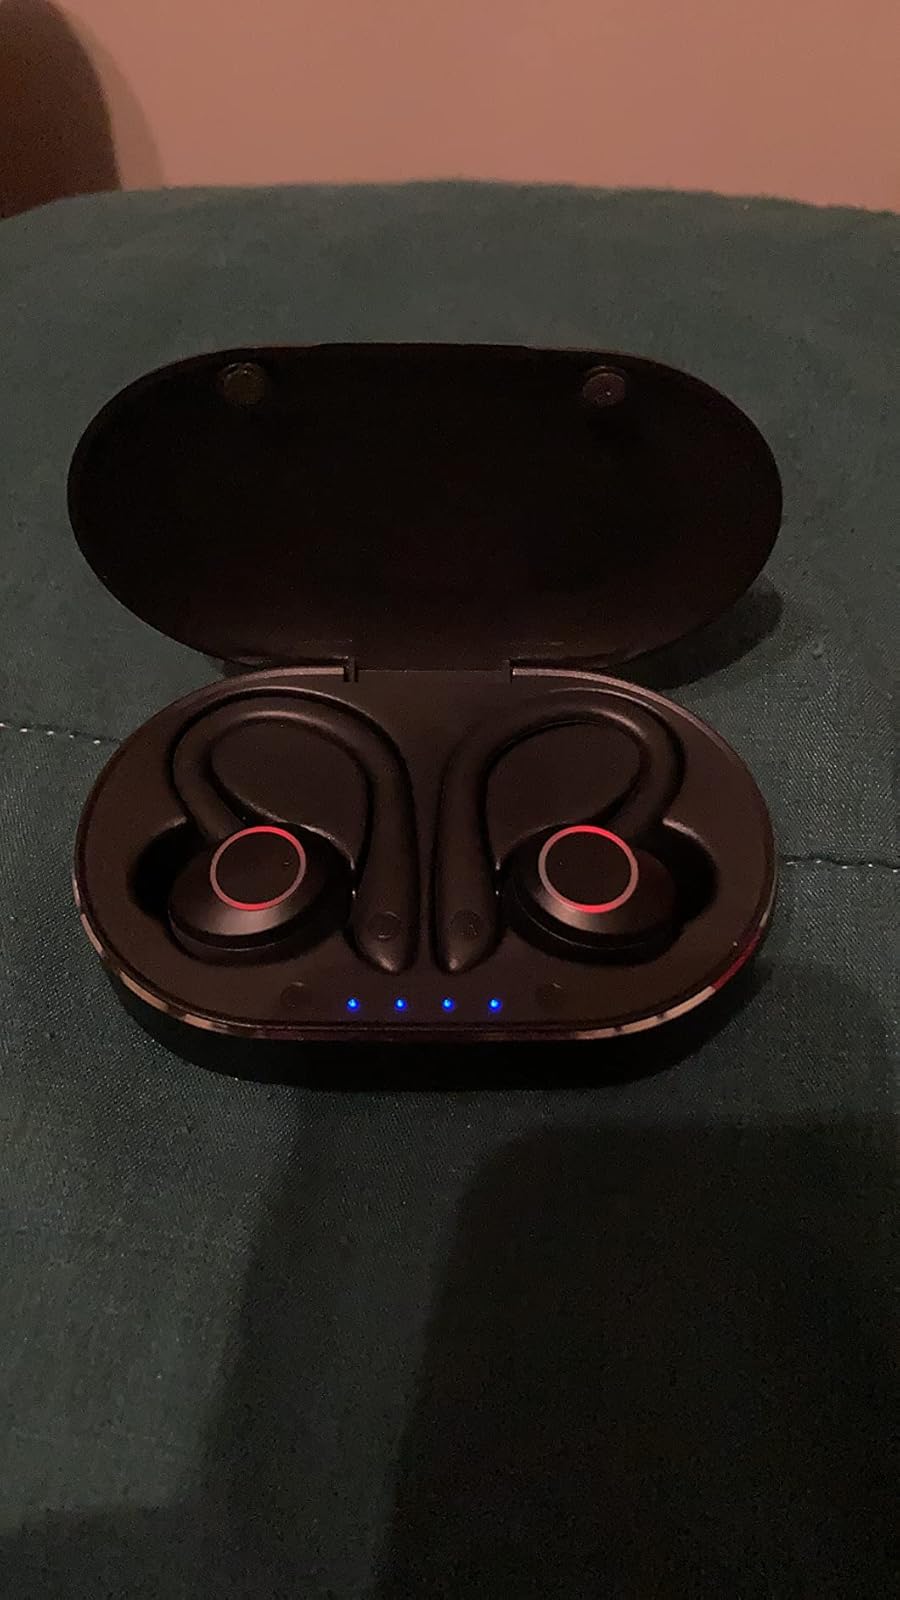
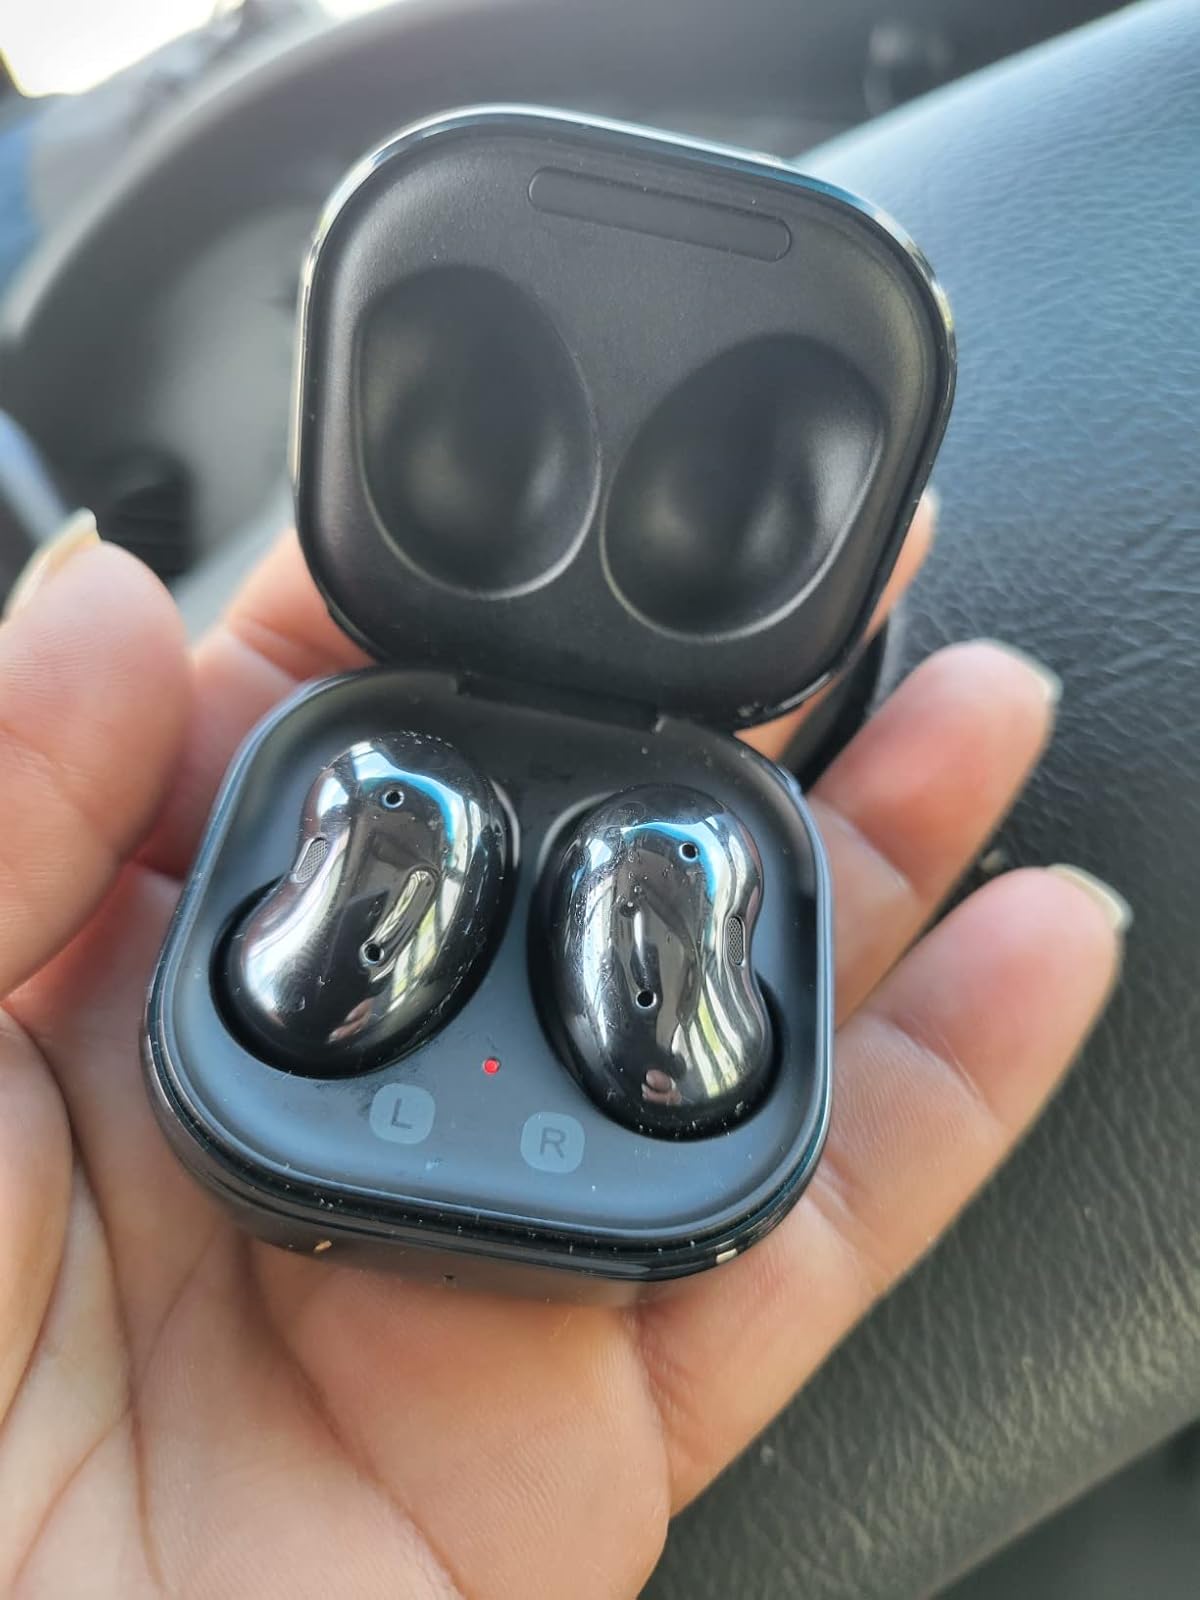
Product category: earbuds
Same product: no